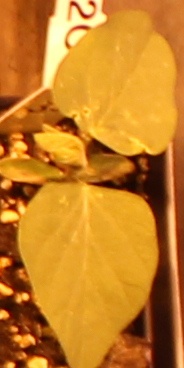
Label: Soybean